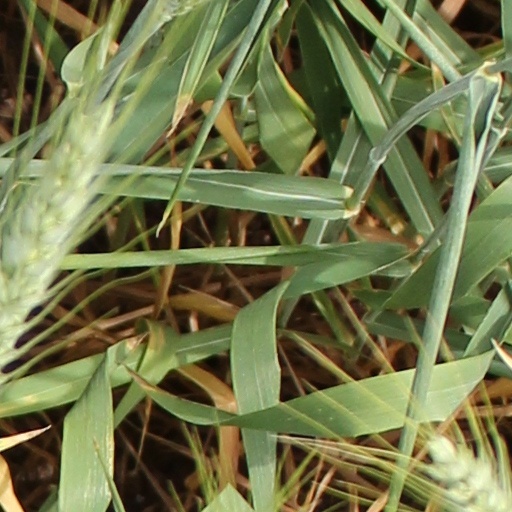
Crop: wheat